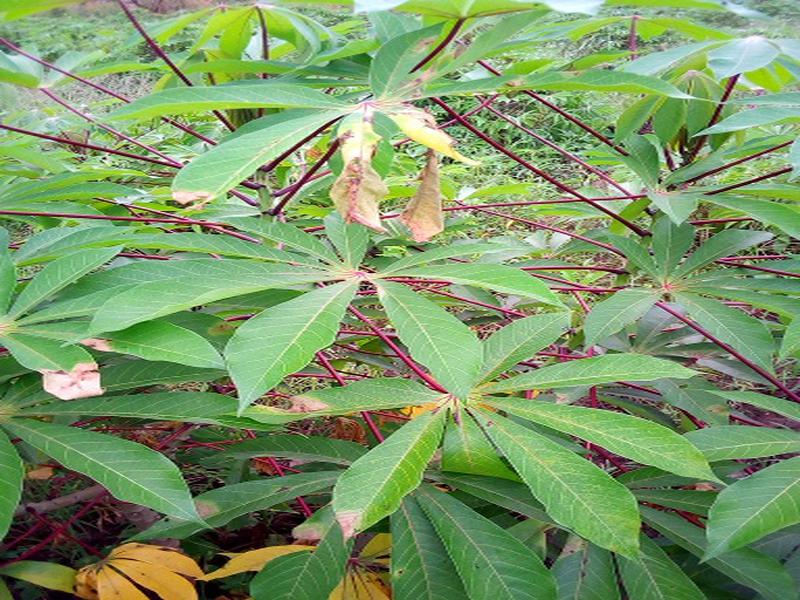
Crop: cassava
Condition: bacterial_blight